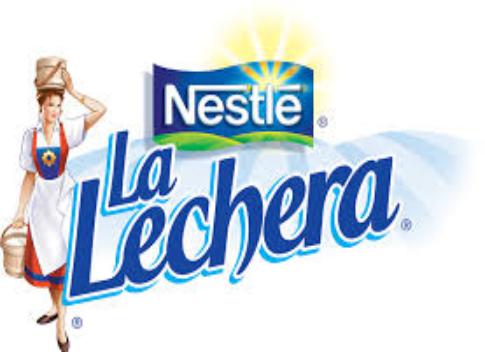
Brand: La Lechera
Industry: Food